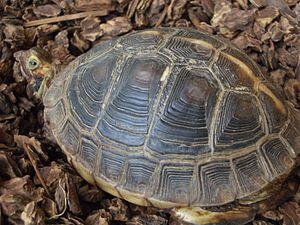
Cuora flavomarginata est une espèce de tortues de la famille des Geoemydidae.